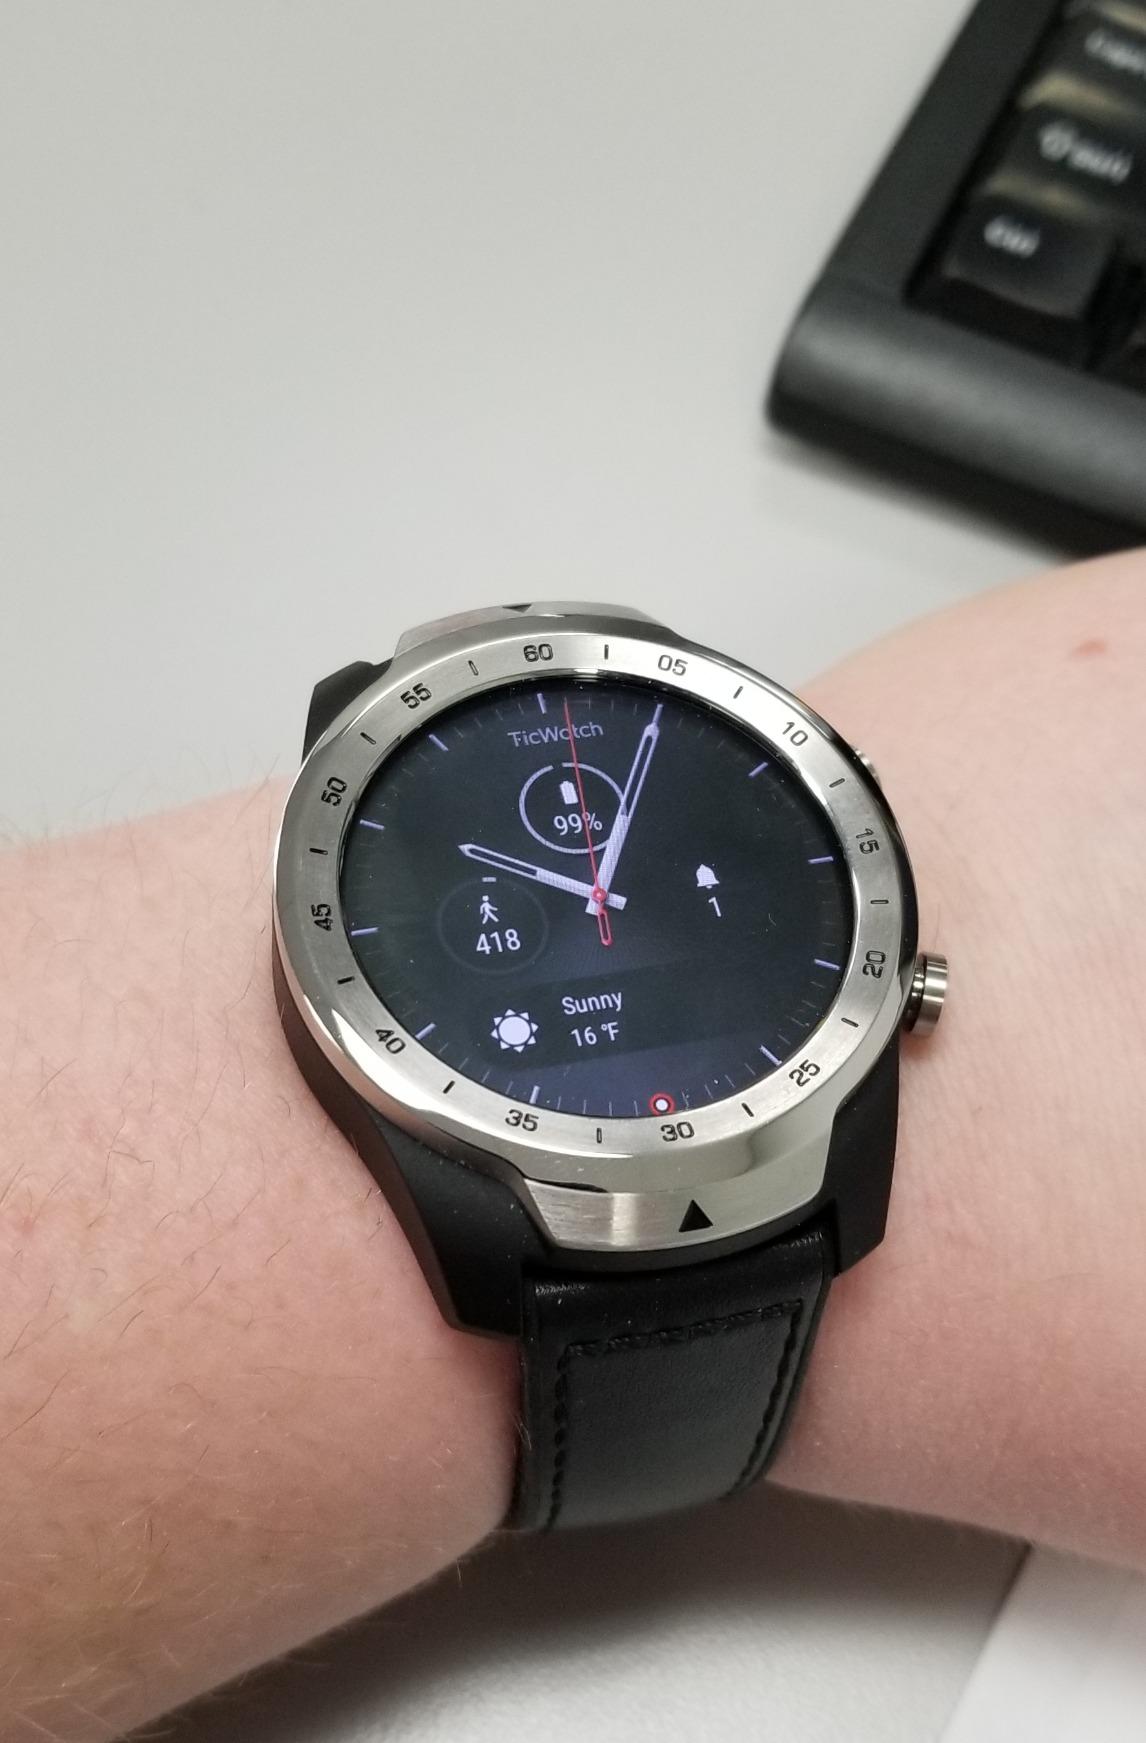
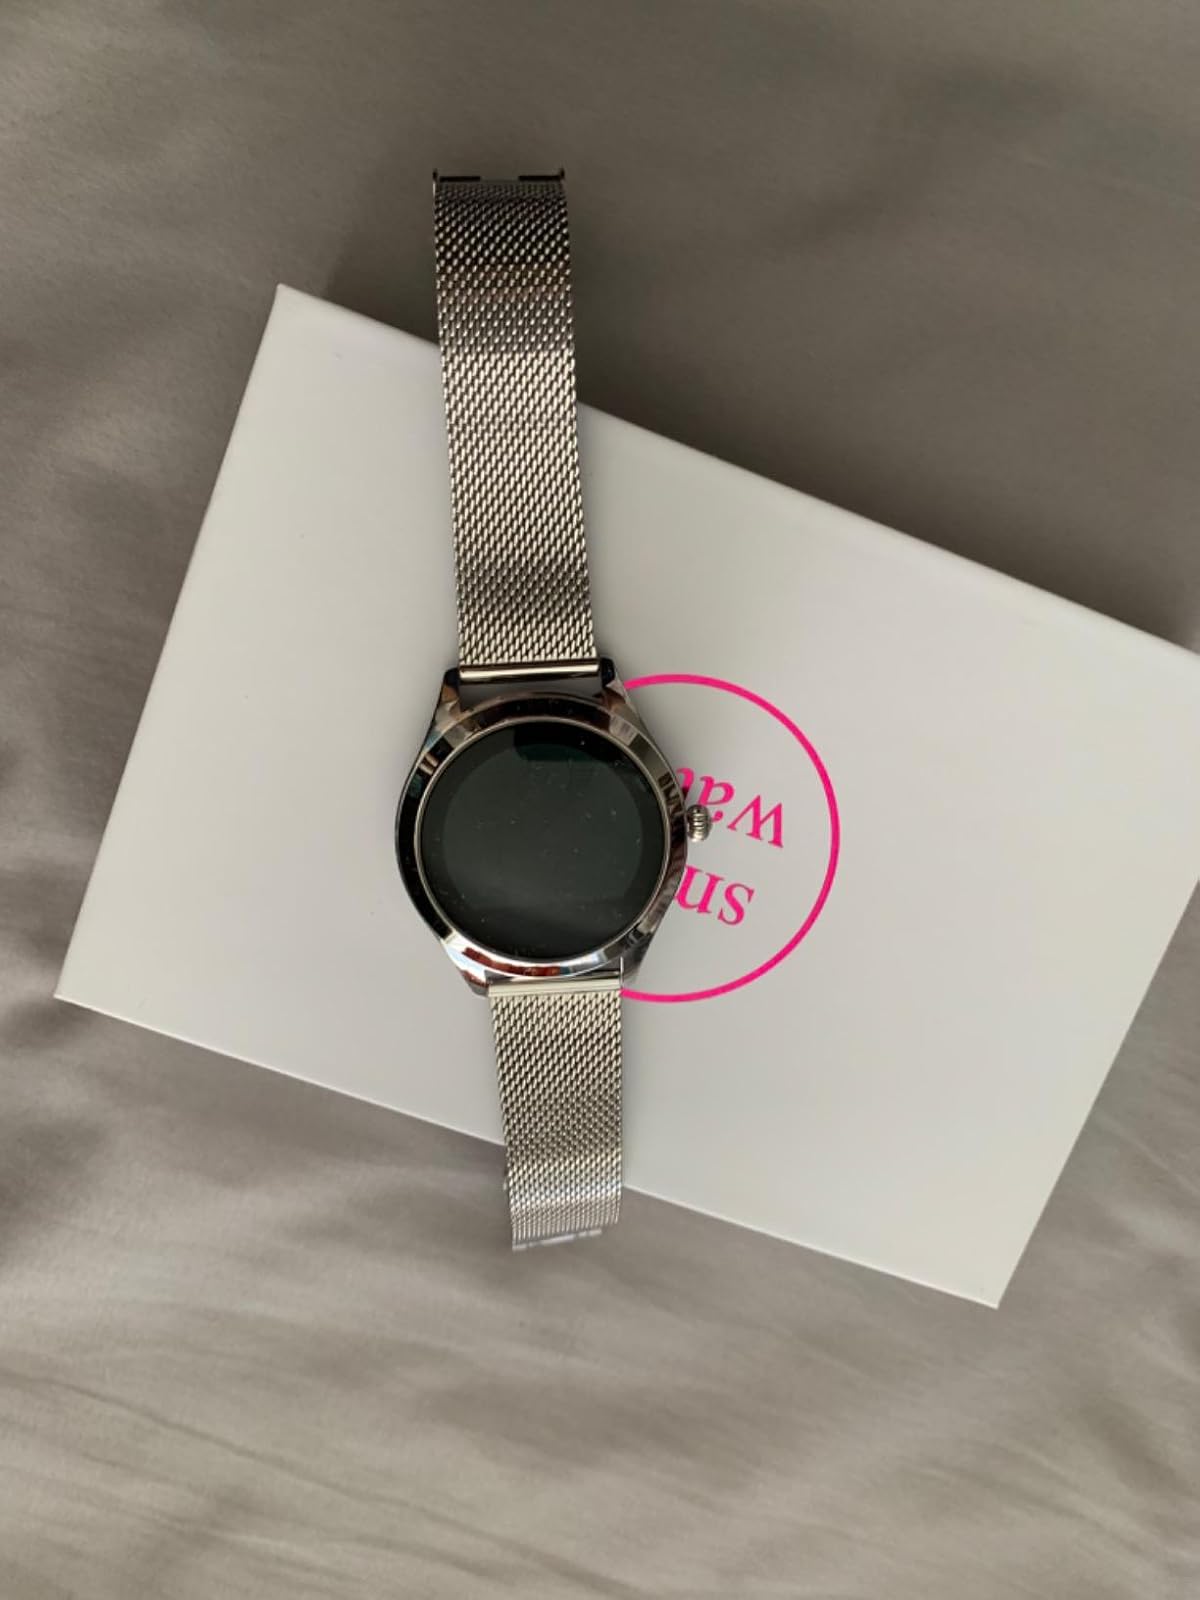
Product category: smartwatch
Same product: no